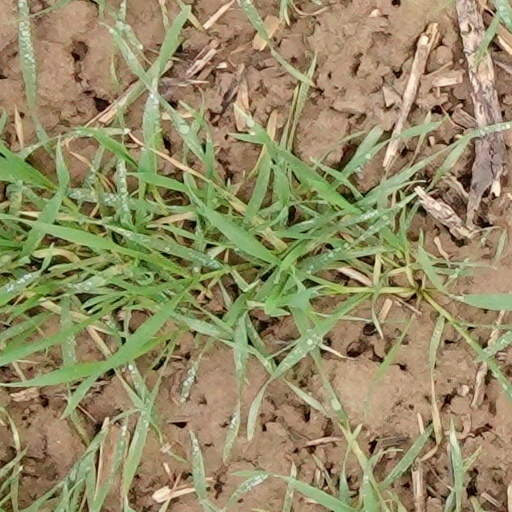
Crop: wheat